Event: Nepal Earthquake
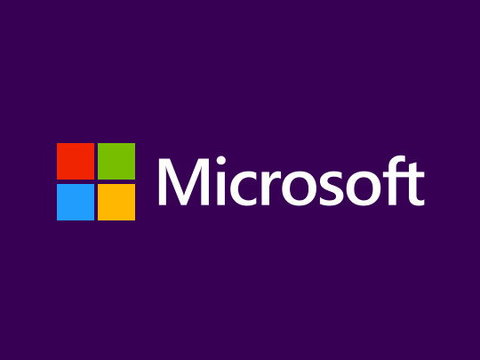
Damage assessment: no_damage